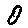
Label: 0